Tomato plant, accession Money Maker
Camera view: vertical (180 deg); turntable rotation: 270 degrees
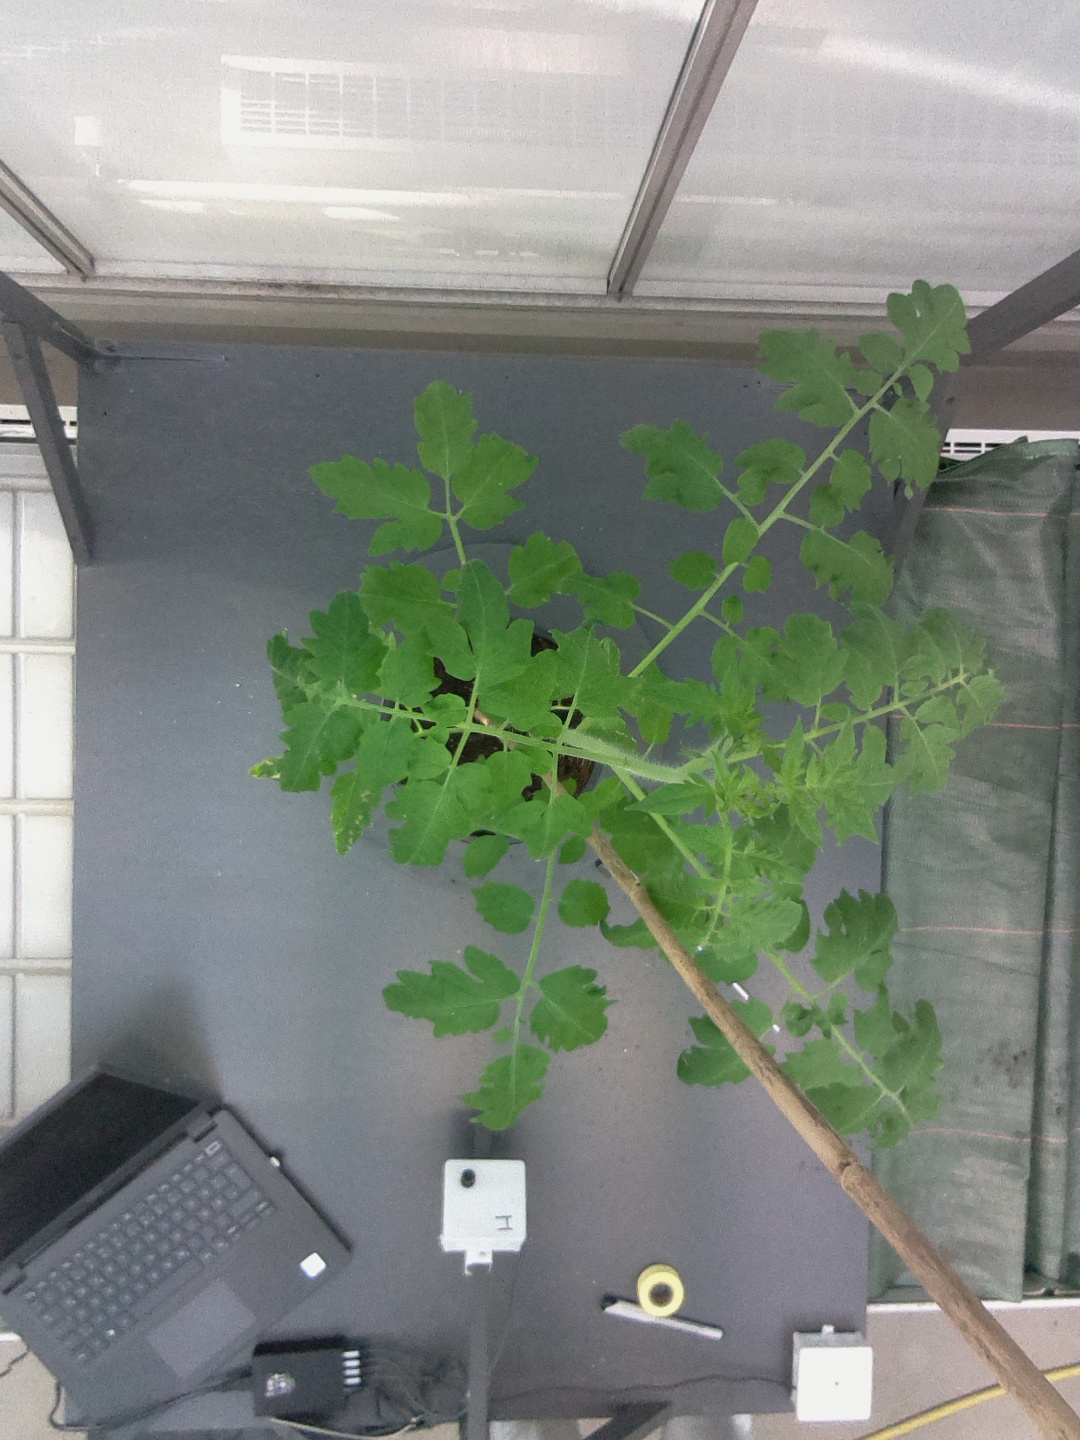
BBCH growth stage 20: First Side shoot start formed